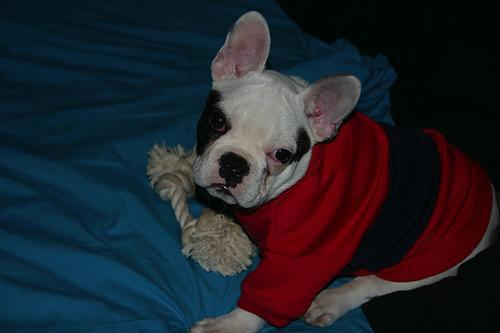
French_bulldog